The Last International Playboy

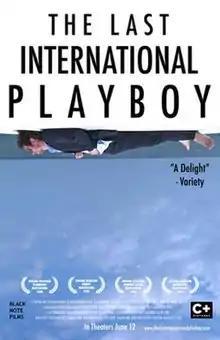
Promotional poster

The Last International Playboy (also known as Frost) is a 2008 American independent film directed by Steve Clark and written by Steve Clark and Thomas Moffett. The cast includes Jason Behr, Monet Mazur, Krysten Ritter, Mike Landry, India Ennenga, Lydia Hearst, Lucy Gordon, and Carlos Velazquez.